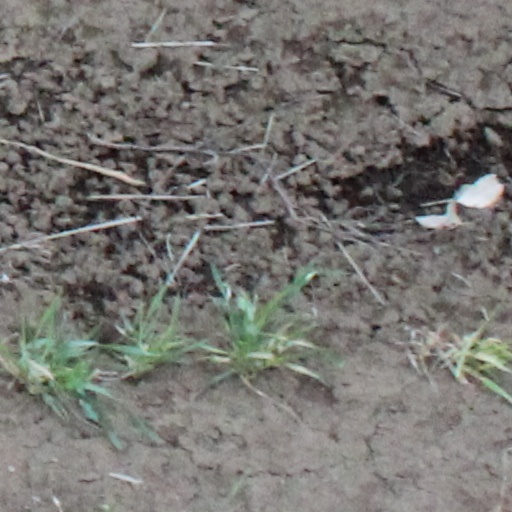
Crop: wheat